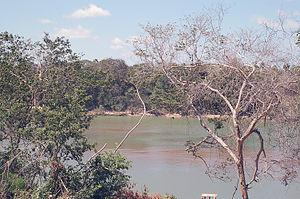
La rivière Takutu est un cours d'eau guyano-brésilien et un affluent du Rio Branco, donc un sous-affluent de l'Amazone par le Rio Negro.
Lethem est une ville du Guyana située dans la région du Haut-Takutu-Haut-Essequibo, à la frontière avec le Brésil.
La frontière entre le Brésil et le Guyana est une frontière internationale continue longue de 1 605,4 km séparant le Brésil du Guyana, deux pays d'Amérique du Sud.